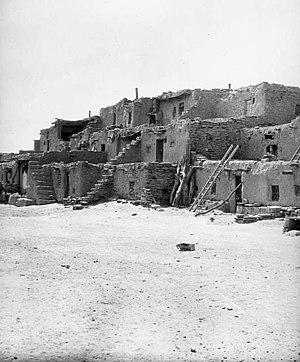
Aux États-Unis, un National Historic Landmark est un lieu officiellement considéré comme ayant un intérêt historique de portée nationale. En 2003, ils étaient moins de 2 500, soit environ 4 % des sites inscrits au Registre national des lieux historiques. Les National Historic Landmarks ne sont pas réellement des monuments protégés : la loi fédérale ne donne aucune obligation spécifique au propriétaire. En revanche, les aides fédérales peuvent être accompagnées de diverses obligations de mise en valeur. Les autorités locales peuvent également prendre des mesures pour la préservation des landmarks.